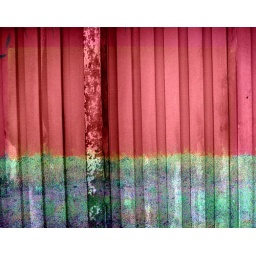
13 in red and flowers